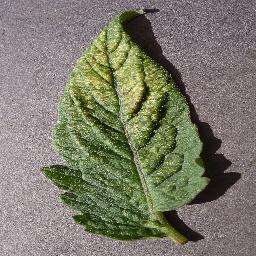
Label: Tomato___Spider_mites Two-spotted_spider_mite